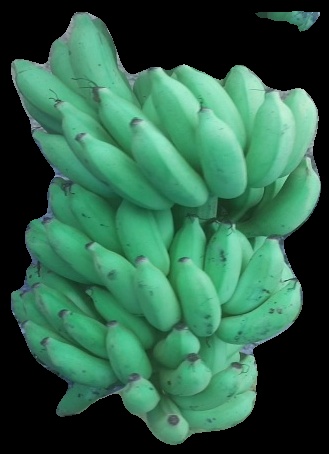
Variety: elakki-bale
Grade: grade2